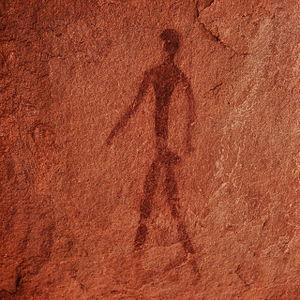
Twyfelfontein ou /Ui-//aes est un site archéologique de Namibie inscrit en 2007 sur la liste du patrimoine mondial.